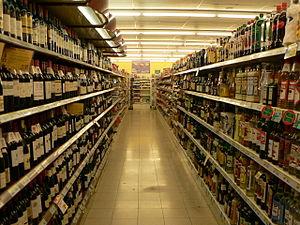
Une gondole est un système de stockage vertical, utilisé communément dans les supermarchés, les entrepôts, archives, etc. Il s'agit d'un ensemble d'étagères accessible par les deux côtés et éventuellement les deux extrémités, visant à donner aux produits la meilleure visibilité possible. Une rangée de gondole est appelée un linéaire. Les extrémités, appelées tête de gondole, sont des endroits privilégiés pour mettre en valeur certains produits.